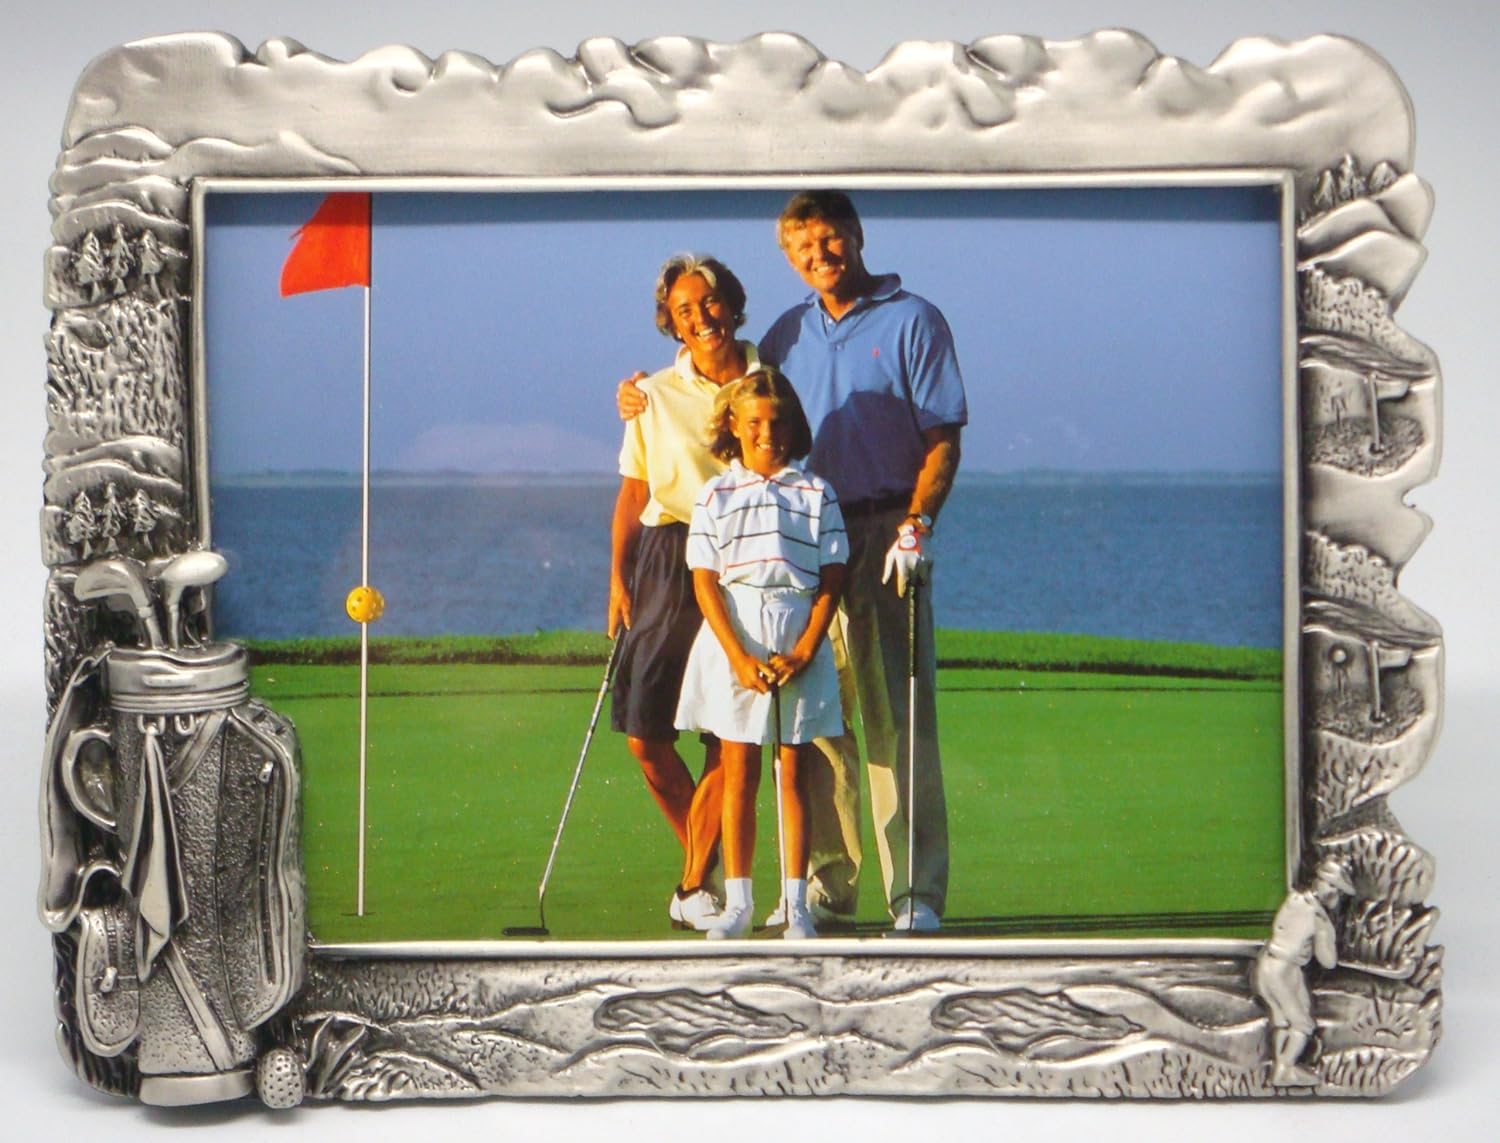
7×5 Golfer & Bag (Item # 18)
Category: Amazon Home
Glory Land photo frames and gifts such as this have been sold to customers worldwide for over 30 years.
Features: Holds a 7"×5" Photo | Cast Metal with a Quality Pewter Color Finish | Clear Lacquer Finish | Velveteen Easel Backing | We can mount your photo in this frame. See Amazon item GLPHOTO for details!